Indigo dye

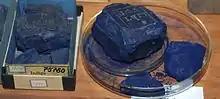
Indigo, historical dye collection of the Technical University of Dresden, Germany

The oldest known fabric dyed indigo, dated to 6,000 years ago, was discovered in Huaca Prieta, Peru. Many Asian countries, such as India, China, Japan, and Southeast Asian nations have used indigo as a dye (particularly for silk) for centuries. The dye was also known to ancient civilizations in Mesopotamia, Egypt, Britain, Mesoamerica, Peru, Iran, and West Africa. Indigo was also cultivated in India, which was also the earliest major center for its production and processing. The "Indigofera tinctoria" species was domesticated in India. Indigo, used as a dye, made its way to the Greeks and the Romans, where it was valued as a luxury product.